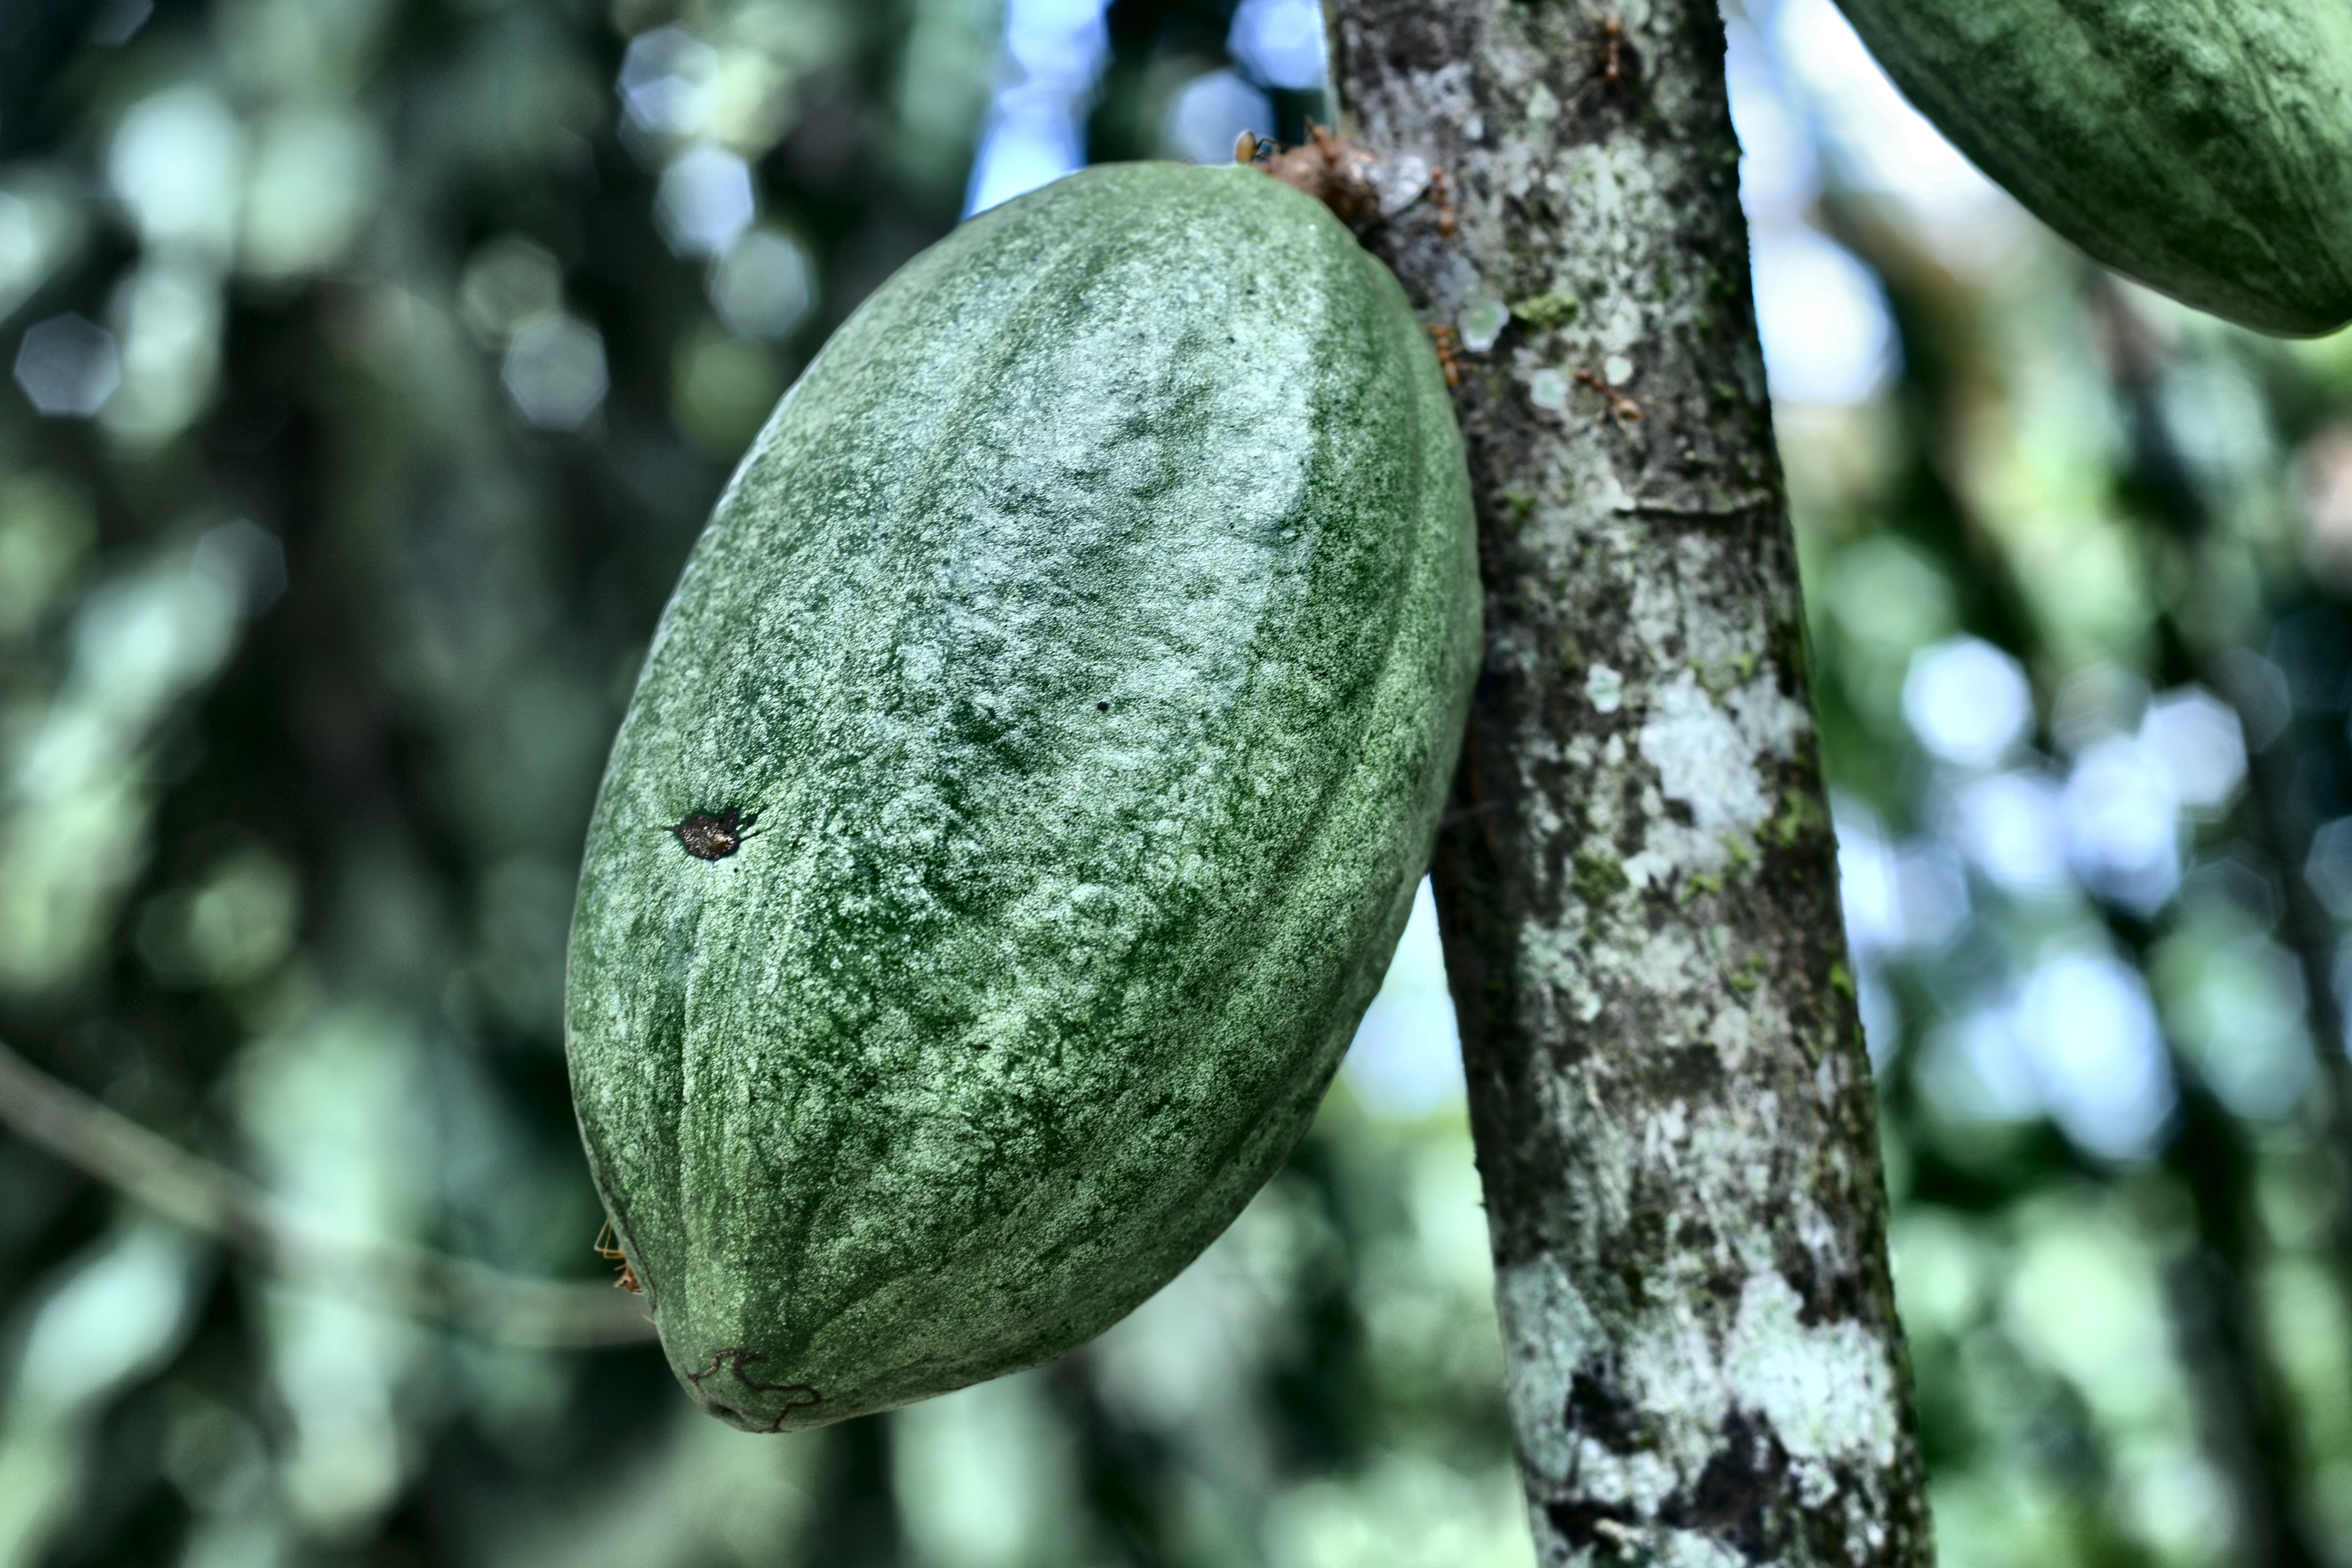
Maturity: unmature
Variety: Amelonado